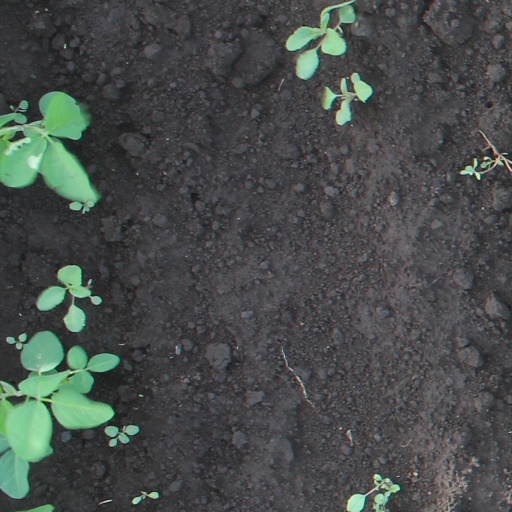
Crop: soybean